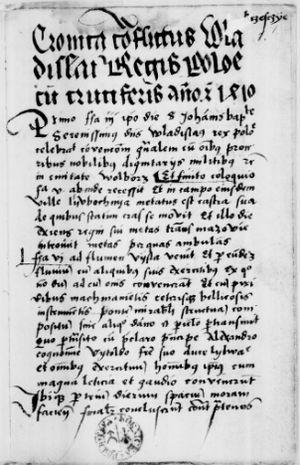
La bataille de Grunwald ou première bataille de Tannenberg eut lieu le 15 juillet 1410 dans le cadre de la guerre du royaume de Pologne-Lituanie contre l'ordre Teutonique. L'alliance du royaume de Pologne et du grand-duché de Lituanie, menés respectivement par le roi Ladislas II Jagellon et le grand-duc Vytautas, écrasa les chevaliers teutoniques commandés par le grand-maître Ulrich von Jungingen. La plupart des commandants teutoniques furent soit tués soit capturés. Malgré la défaite, les chevaliers teutoniques parviennent à résister au siège de Marienbourg et les pertes territoriales lors de la paix de Toruń sont limitées. Les disputes territoriales continuèrent jusqu'à la signature de la paix du lac de Melno en 1422. Cependant, l'ordre Teutonique ne se relèvera jamais de cette défaite et le fardeau financier des indemnités de guerre entraîna des tensions internes et une crise économique sur ses terres. La bataille marque un basculement significatif des pouvoirs en Europe orientale et permet à l'union de Pologne-Lituanie de devenir la puissance politique et militaire dominante dans la région.